Oreino, Lasithi

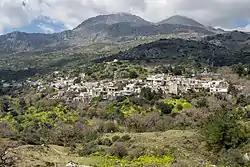

Oreino is a small village in Lasithi regional unit on Crete, Greece. It is situated 28 kilometers northeast of Ierapetra and lies 10 kilometers from the Cretan south coast. Since 2011, it is part of the Ierapetra municipality. It is situated at 650 meters above sea level ('oreinos' means mountainous in Greek), east of the Thrypti mountains, in an area rich in vegetation. A gorge with the same name is also part of the village and contained a neo-Byzantine church with frescos.